Scathophaga

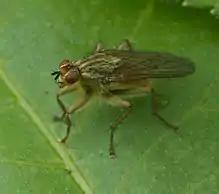

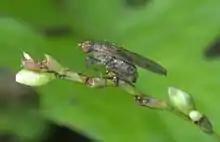

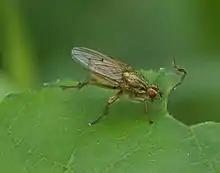

The genus Scathophaga are small to medium sized predatory flies that for the most part, have larvae that feed on other insect larva within animal dung or decaying vegetable matter. Many are highly variable, sometimes producing small, infertile males that superficially resemble females. This species is an example of an organism which may selectively store the sperm of multiple males, as females have three to four spermathecae.